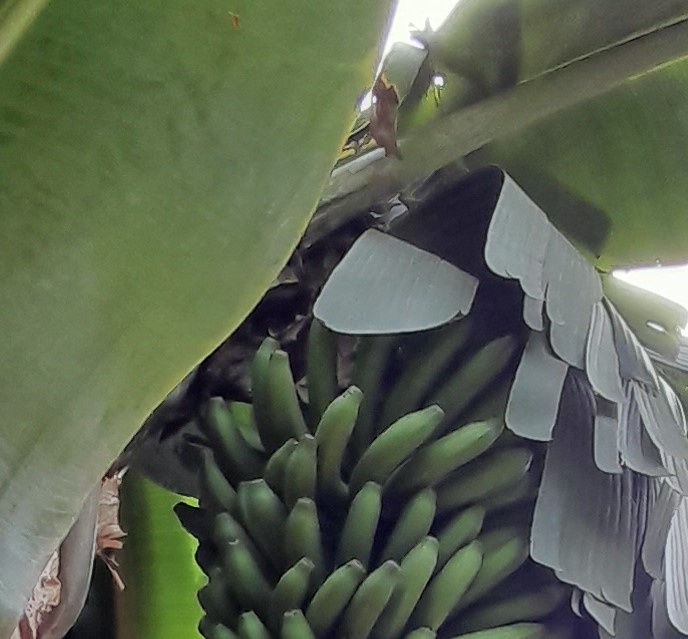
Label: Cut